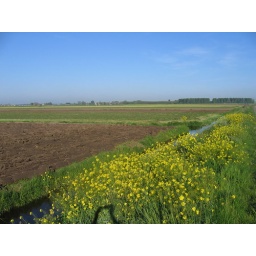
road to work; field in different colours (yup, thats me, wanted to have a high viewpoint)